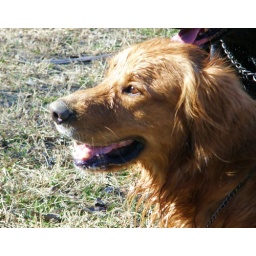
Deep brown eyes, and beautiful golden fur just glowing in the sun shine.